Lagonda flamethrower

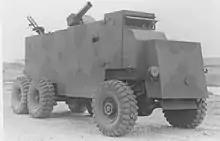
Heavy Cockatrice

A parallel development was the "Heavy Pump Unit" from AEC which used a six-wheeler heavy lorry. The Heavy Pump Unit had two projectors: the main one mounted in a turret capable of projecting up to 300 ft for anti-aircraft use, the other on a detachable carriage. The same AEC lorry chassis was used by the PWD and Lagonda for the "Heavy Cockatrice" while a smaller version on a Bedford QL chassis they gave the "Bedford Cockatrice". AEC used their heavy 4 wheel Matador lorry to produce a prototype of a similar vehicle named the "Basilisk".